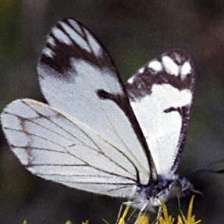
Species: PINE WHITE
Butterfly family (ImageNet category): cabbage_butterfly